USS Lake Tulare

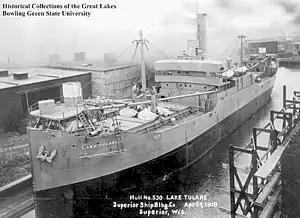
SS "Lake Tulare" at the Superior Shipbuilding Company yard in Superior, Wisconsin, on 24 April 1918.

USS "Lake Tulare" (ID-2652) was a cargo ship of the United States Navy that served during World War I and its immediate aftermath.